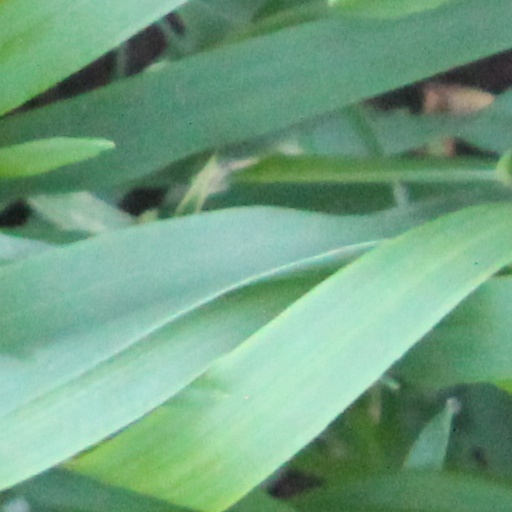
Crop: wheat